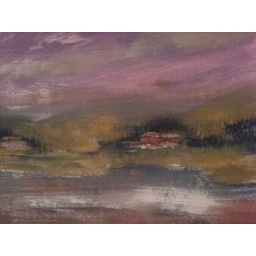
lake district houses in the distance oil